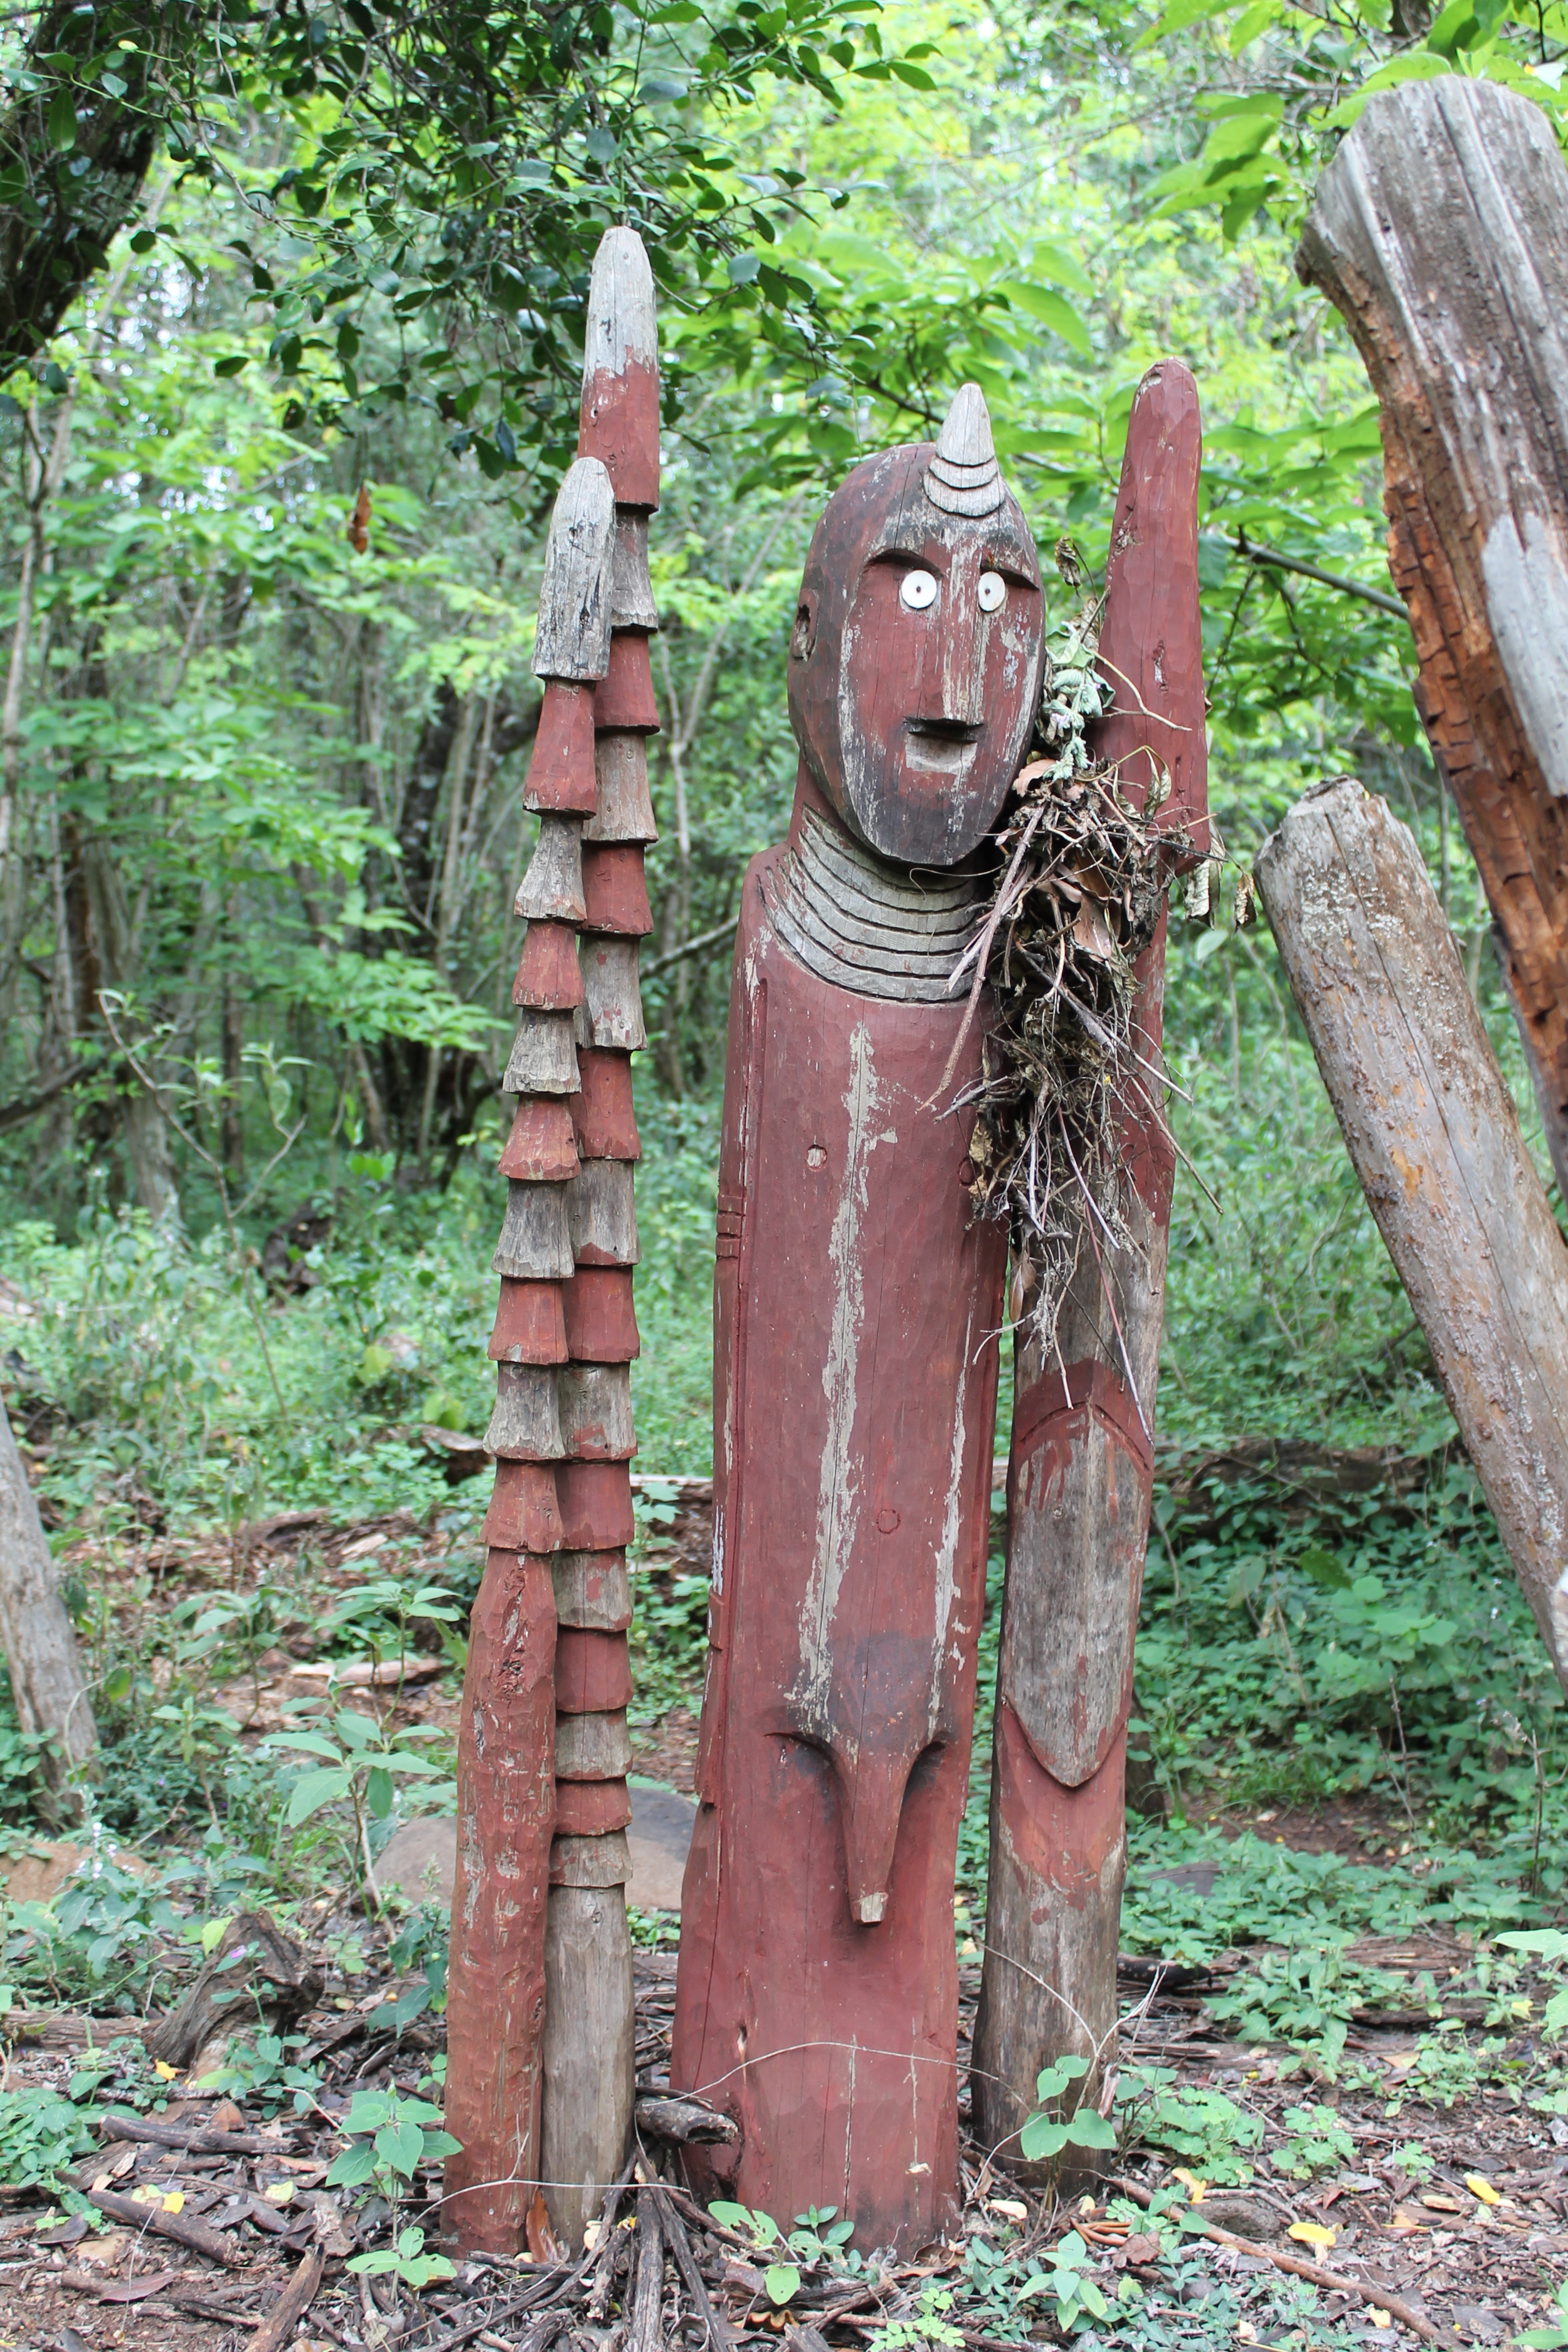
tree, forest, statue, jungle, totem pole, sculpture, temple, carving, waka, ethiopia, konso, chainsaw carving